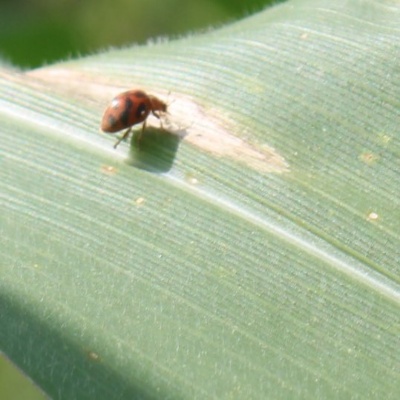
Crop: Maize
Condition: leaf beetle